Thames steamers

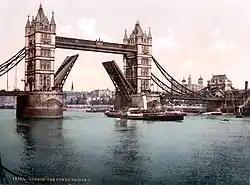
A pleasure steamer passing under Tower Bridge in 1900

Steamboat services started on the Thames in around 1815 and for nearly 25 years were the main use of steam to carry passengers before the emergence of railways in the south of England. During this time at least 80 steamers are recorded in the Thames and the Steamboat Act 1819 became the first statute to regulate the safety of the new technology for the public. Wooden boats driven by paddle-wheels, they managed during this time to establish themselves as faster and more reliable than the earlier use of sailing and rowing boats for passenger transport within the Thames estuary.